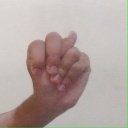
अक्षर: न